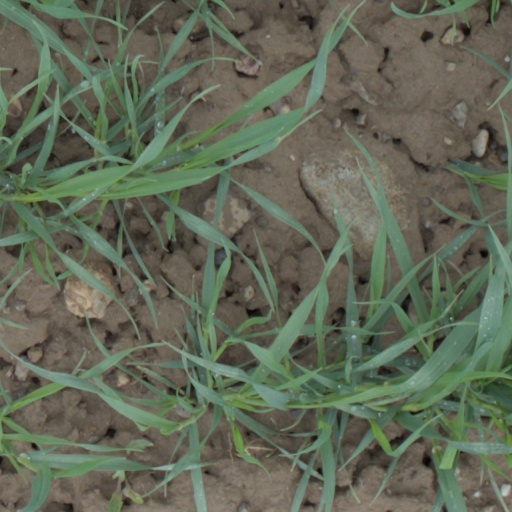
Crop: wheat